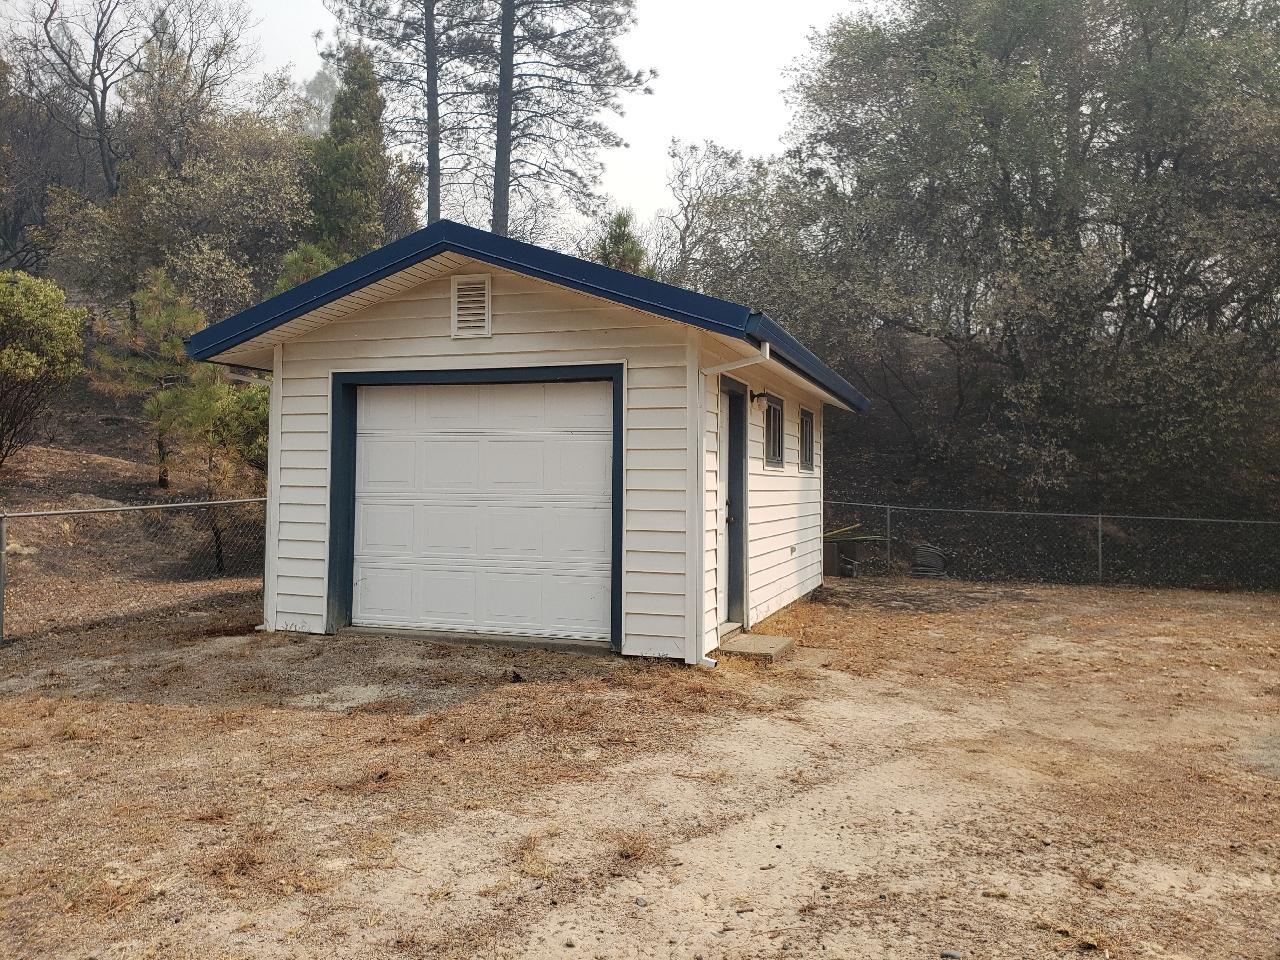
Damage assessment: affected